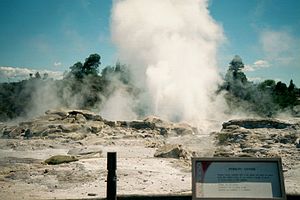
Pohutu
Pohutu.
Pohutu er en gejser, der ligger i byen Rotorua på nordøen af New Zealand. Den ligger helt præcist i maoribyen Whakaerwaerwa, hvor der også findes mange andre varme kilder. Hele undergrunden i området indeholder kogende vand- og mudderkilder.